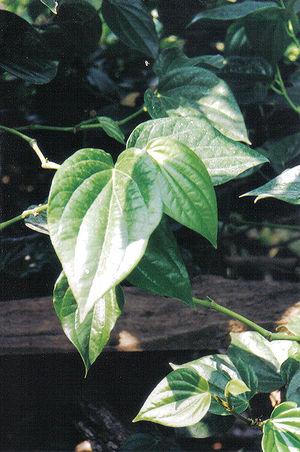
Le bétel est une plante grimpante de la famille des pipéracées, dont les feuilles cordiformes ont des propriétés médicinales. Elle peut atteindre une hauteur d'environ un mètre. Elle est originaire de Malaisie et prospère maintenant en Inde et en Indonésie.